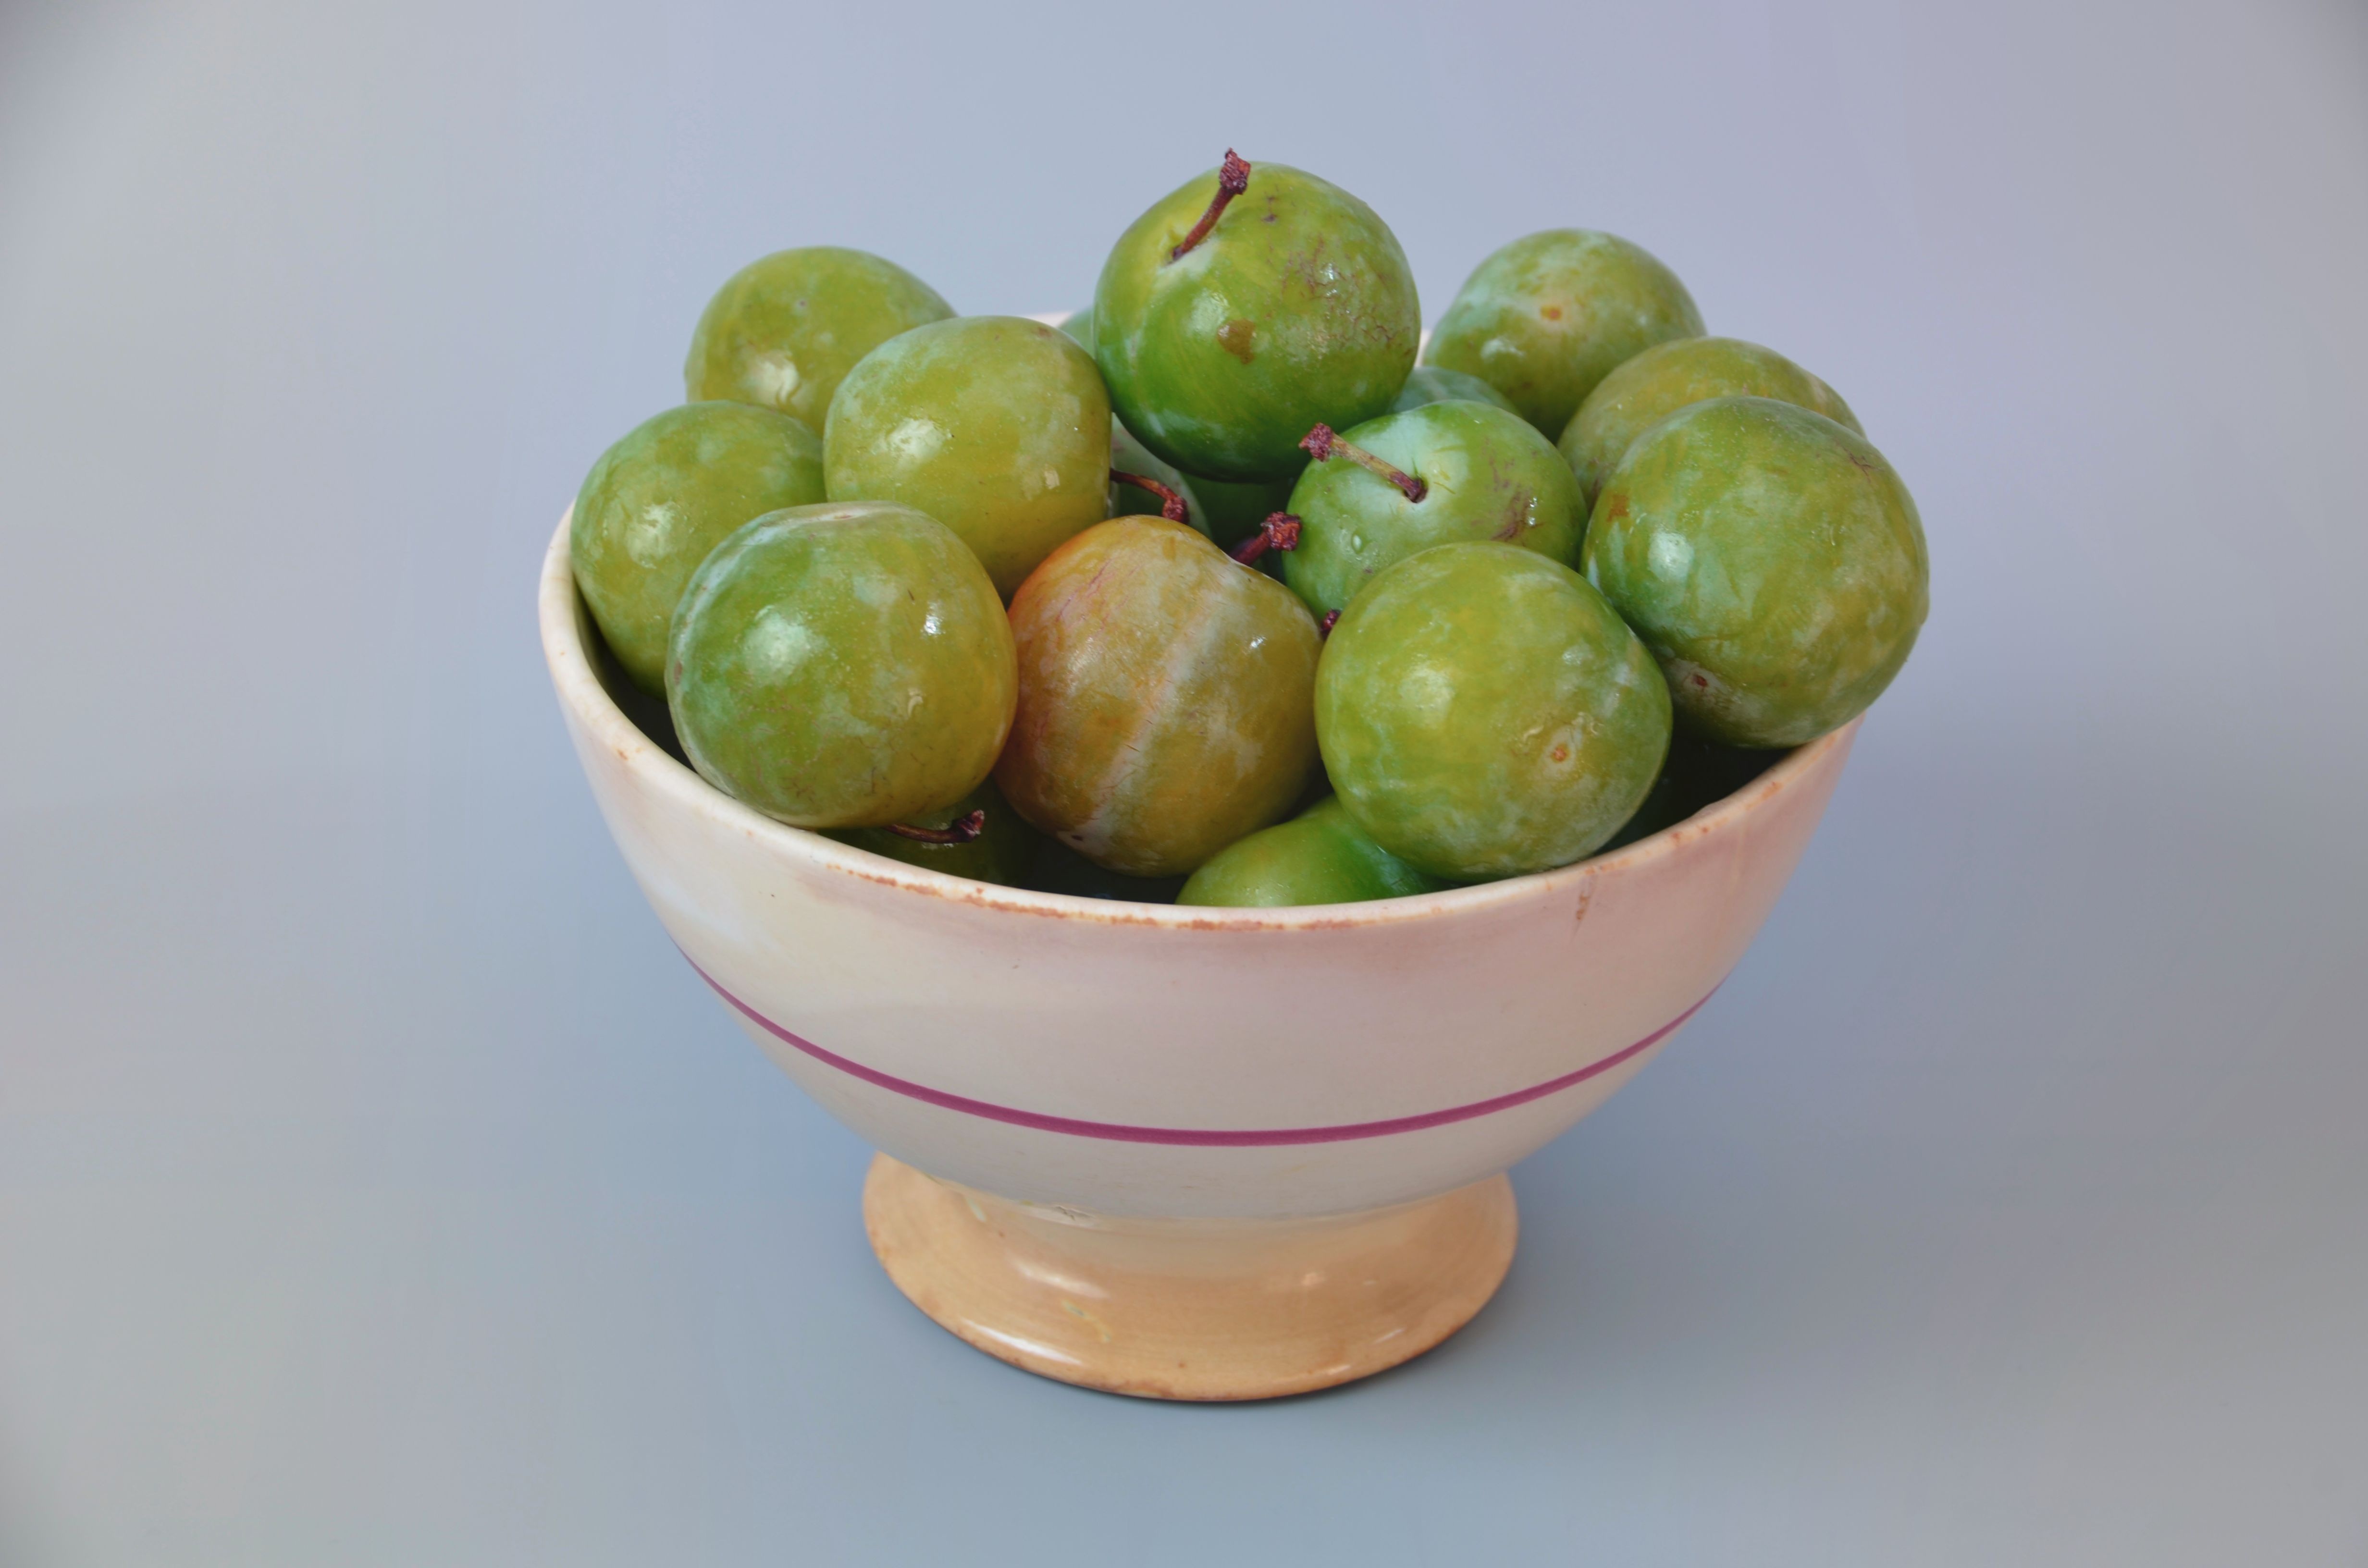
plant, fruit, food, green, produce, vegetable, dessert, power, healthy food, plums, flowering plant, queen claude, land plant